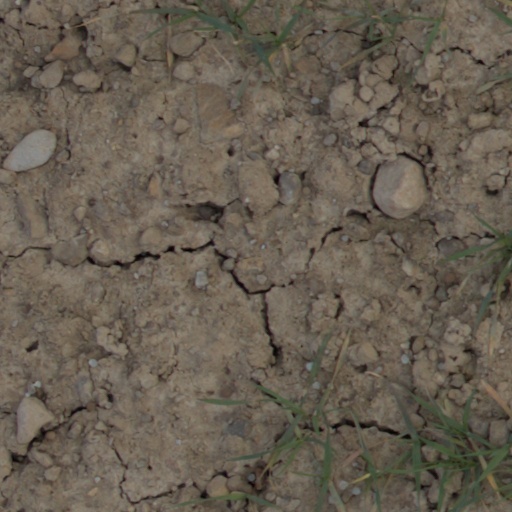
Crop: wheat